Answer in natural language. Considering the relative positions, where is DeskLamp with respect to wooden dining table? Choose between the following options: above or below
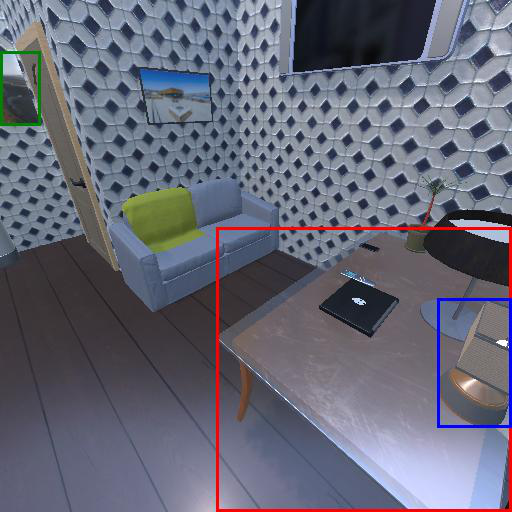
<answer>below</answer>